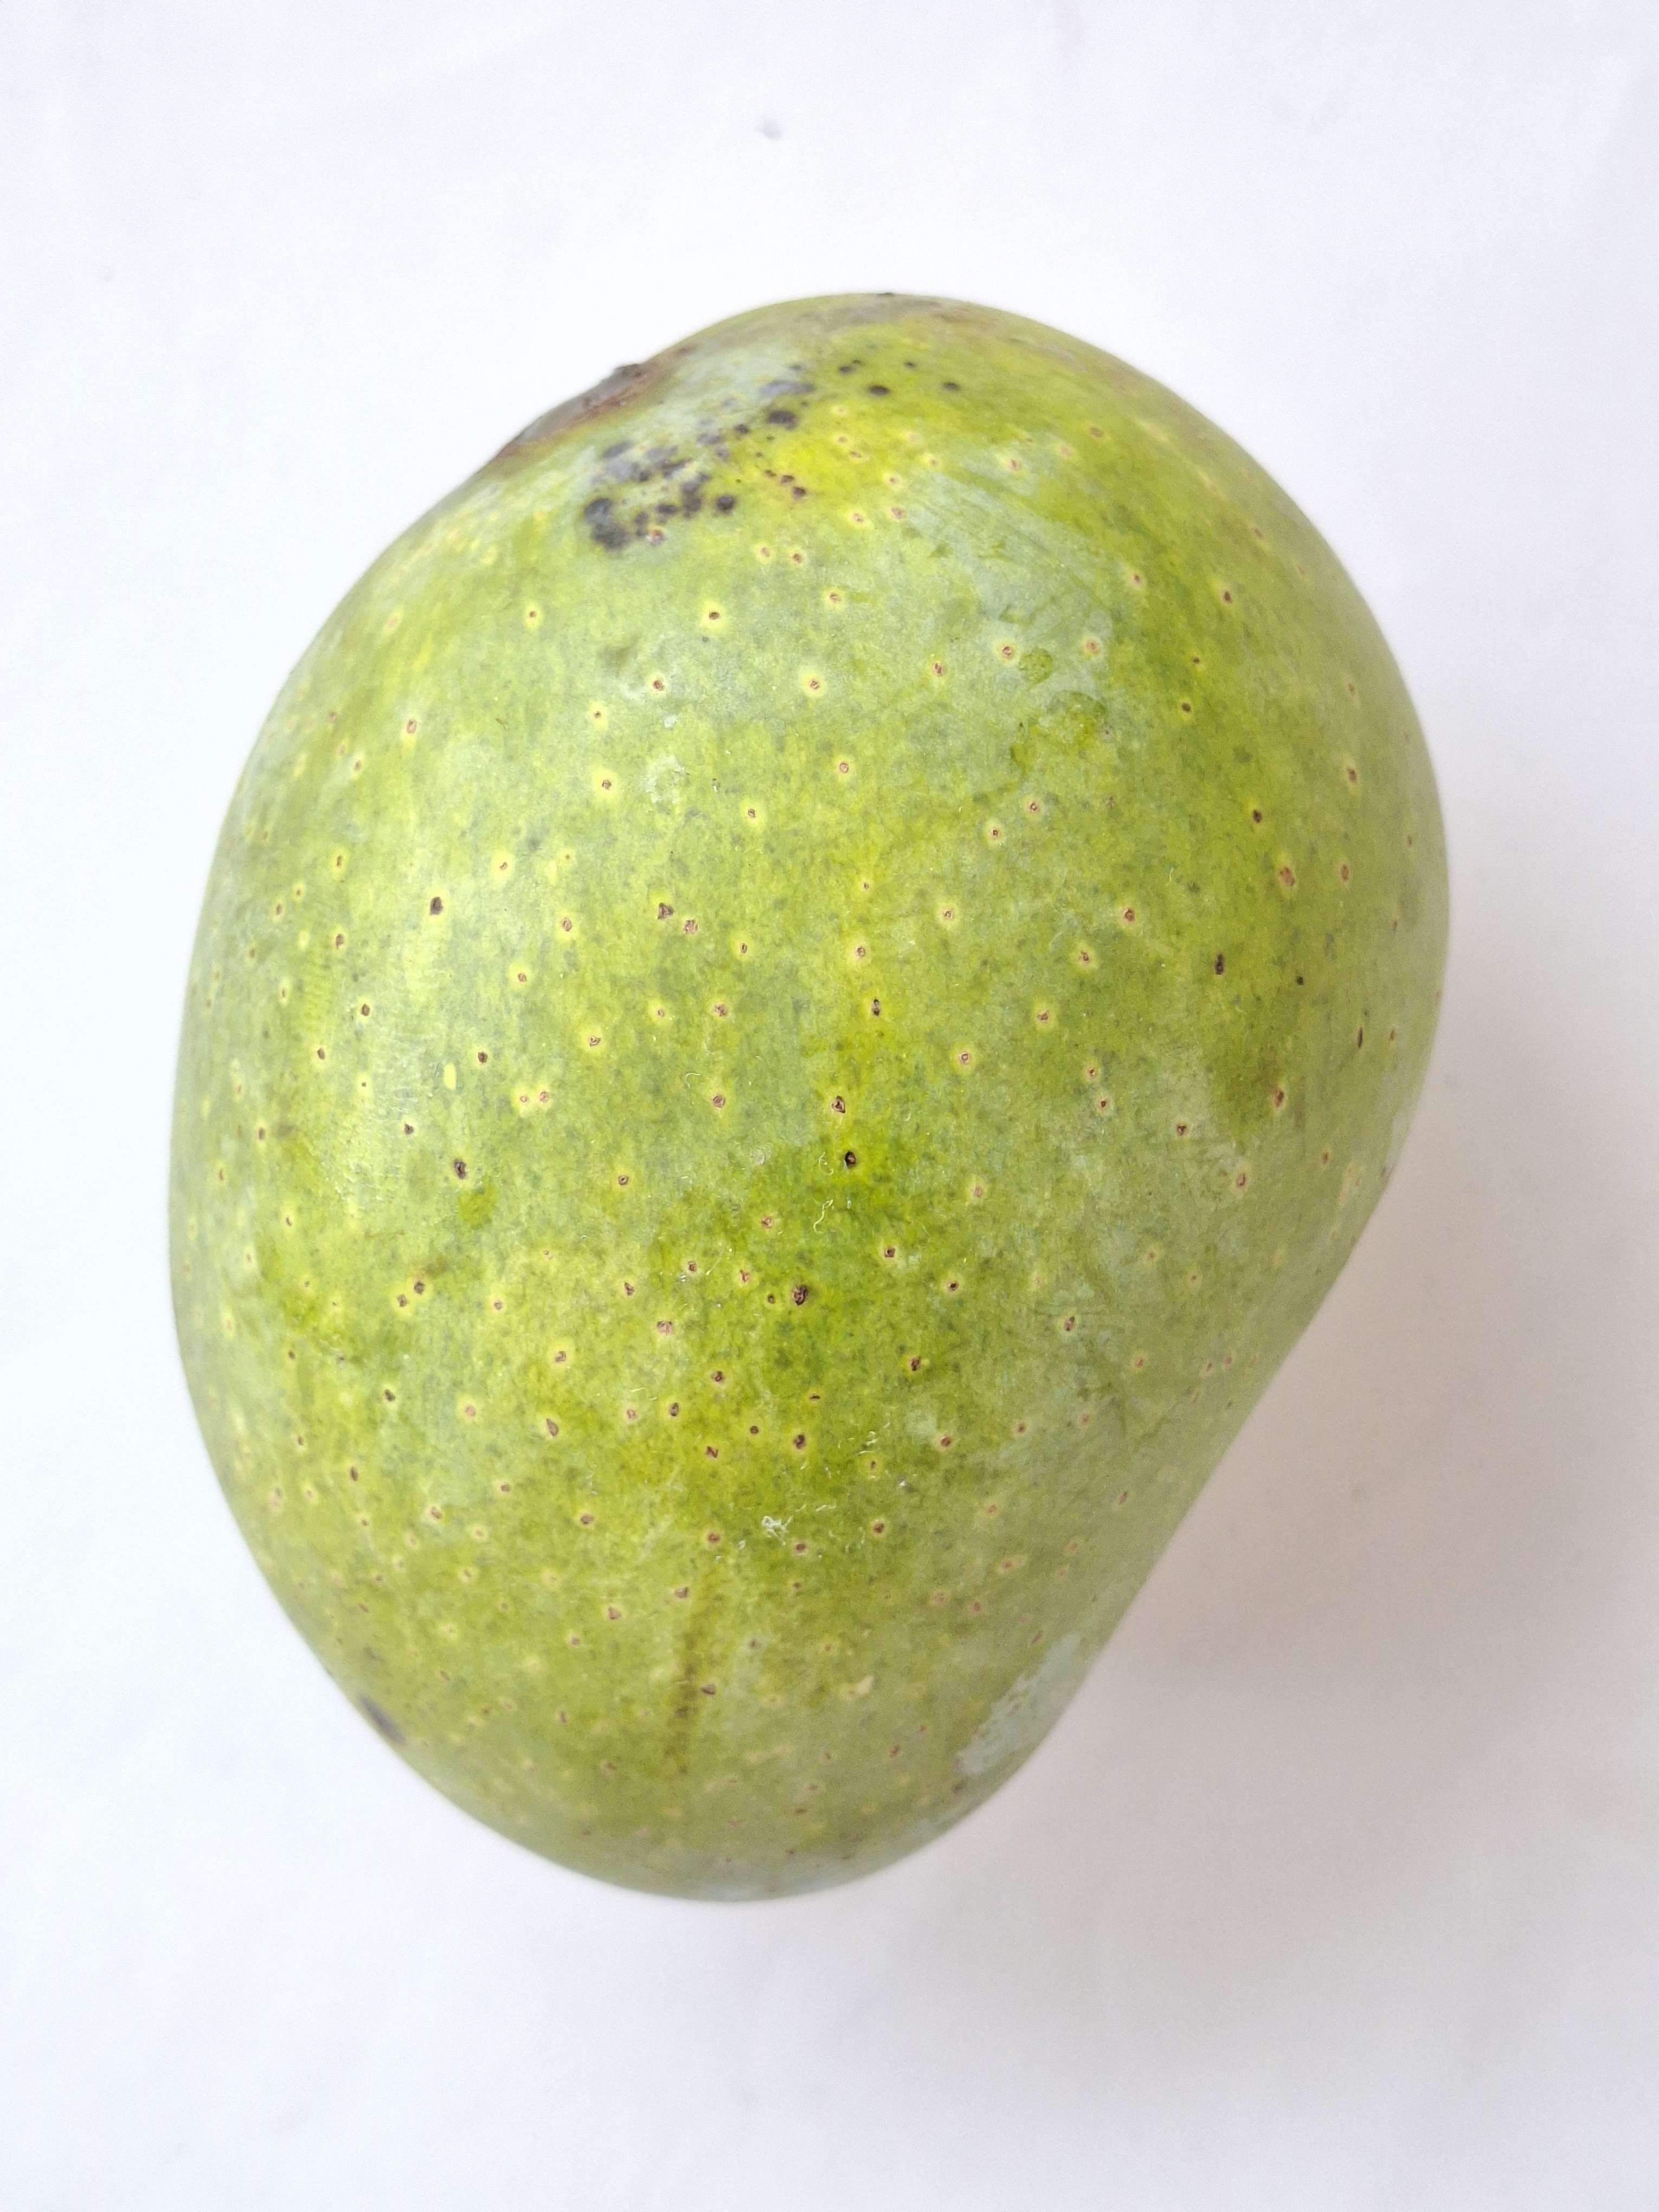
Mango variety: GopalBhog